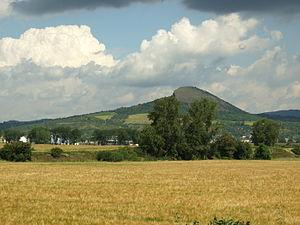
Lukavec est une commune du district de Litoměřice, dans la région d'Ústí nad Labem, en République tchèque. Sa population s'élevait à 367 habitants en 2018.